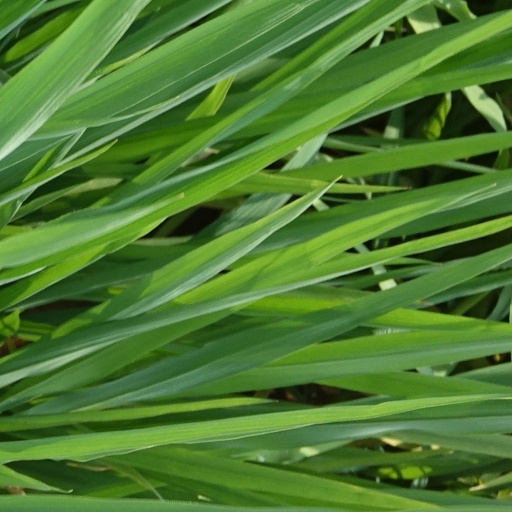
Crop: rice